Henrik Fazola

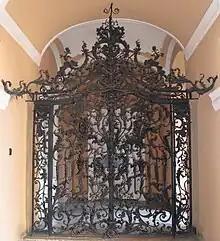
one gate of the set of Fazola gates in Eger

Henrik Fazola was born in 1730 to a wealthy family in Würzburg where he became an acknowledged smith with his younger brother, Lénart Fazola. They visited some Western-European countries in order to learn more about their profession and improve themselves to a higher level. In 1741, Maria Theresa, the Queen of Hungary nominated Ferenc Barkóczy as the bishop of Eger who invited a lot of foreign masters for his developer constructions in the city, inter alia the avowed smith, Henrik Fazola from Würzburg, in 1758. As he did the orders of the bishop at the highest artistic quality, he got more and major errands from the Church official and became a well-off citizen of Eger. During this period, he made the wrought iron gates and lunette of the County Hall of Eger with grapes and crests.